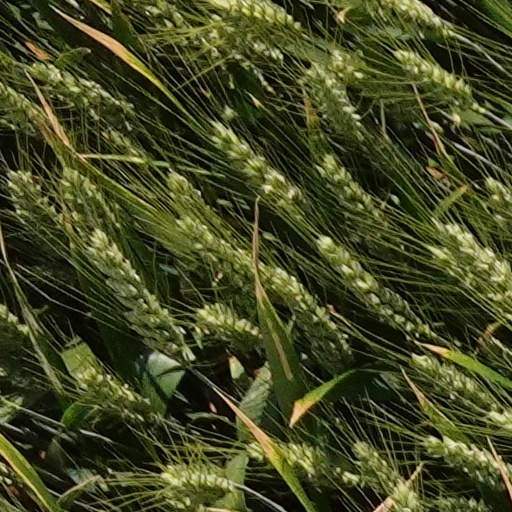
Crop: wheat